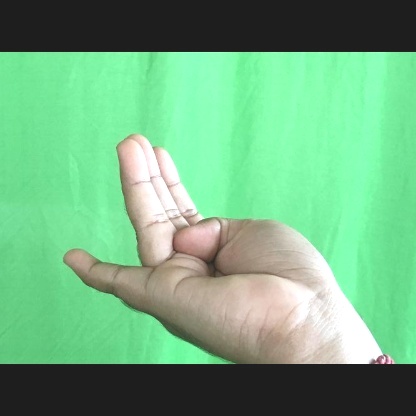
Mudra: Chaturam